Alfred Darjou

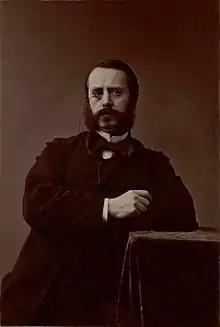
Alfred-Henri Darjou, by Nadar

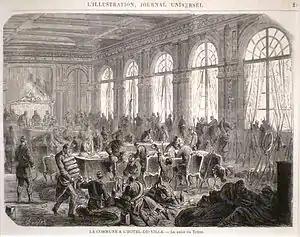
"The Paris Commune at the Hôtel de Ville", from "L'Illustration" of 15 April 1871

Henri-Alfred Darjou, a French painter and draughtsman, born in Paris in 1832, was the son of Victor Darjou, a portrait painter of some ability. He studied under his father and under Léon Cogniet, and exhibited first at the Salon of 1853, from which time onwards he almost every year sent pictures which were for the most part of genre subjects. The paintings of Darjou have, however, done less for his reputation than the numerous designs which he made for the 'Illustration' and the 'Monde illustré.' He was also the designer of the front cover of the 1867-book 'Les Reves et les Moyens de les Diriger: Observations Pratiques' by Marquis d'Hervey de Saint-Denys. He died in Paris in 1874.